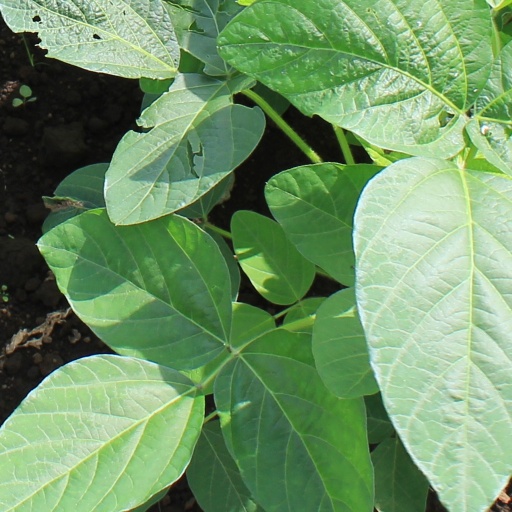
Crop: soybean